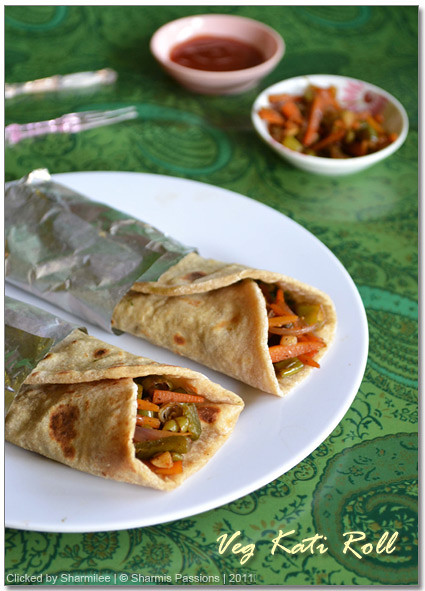
Dish: kaathi_rolls